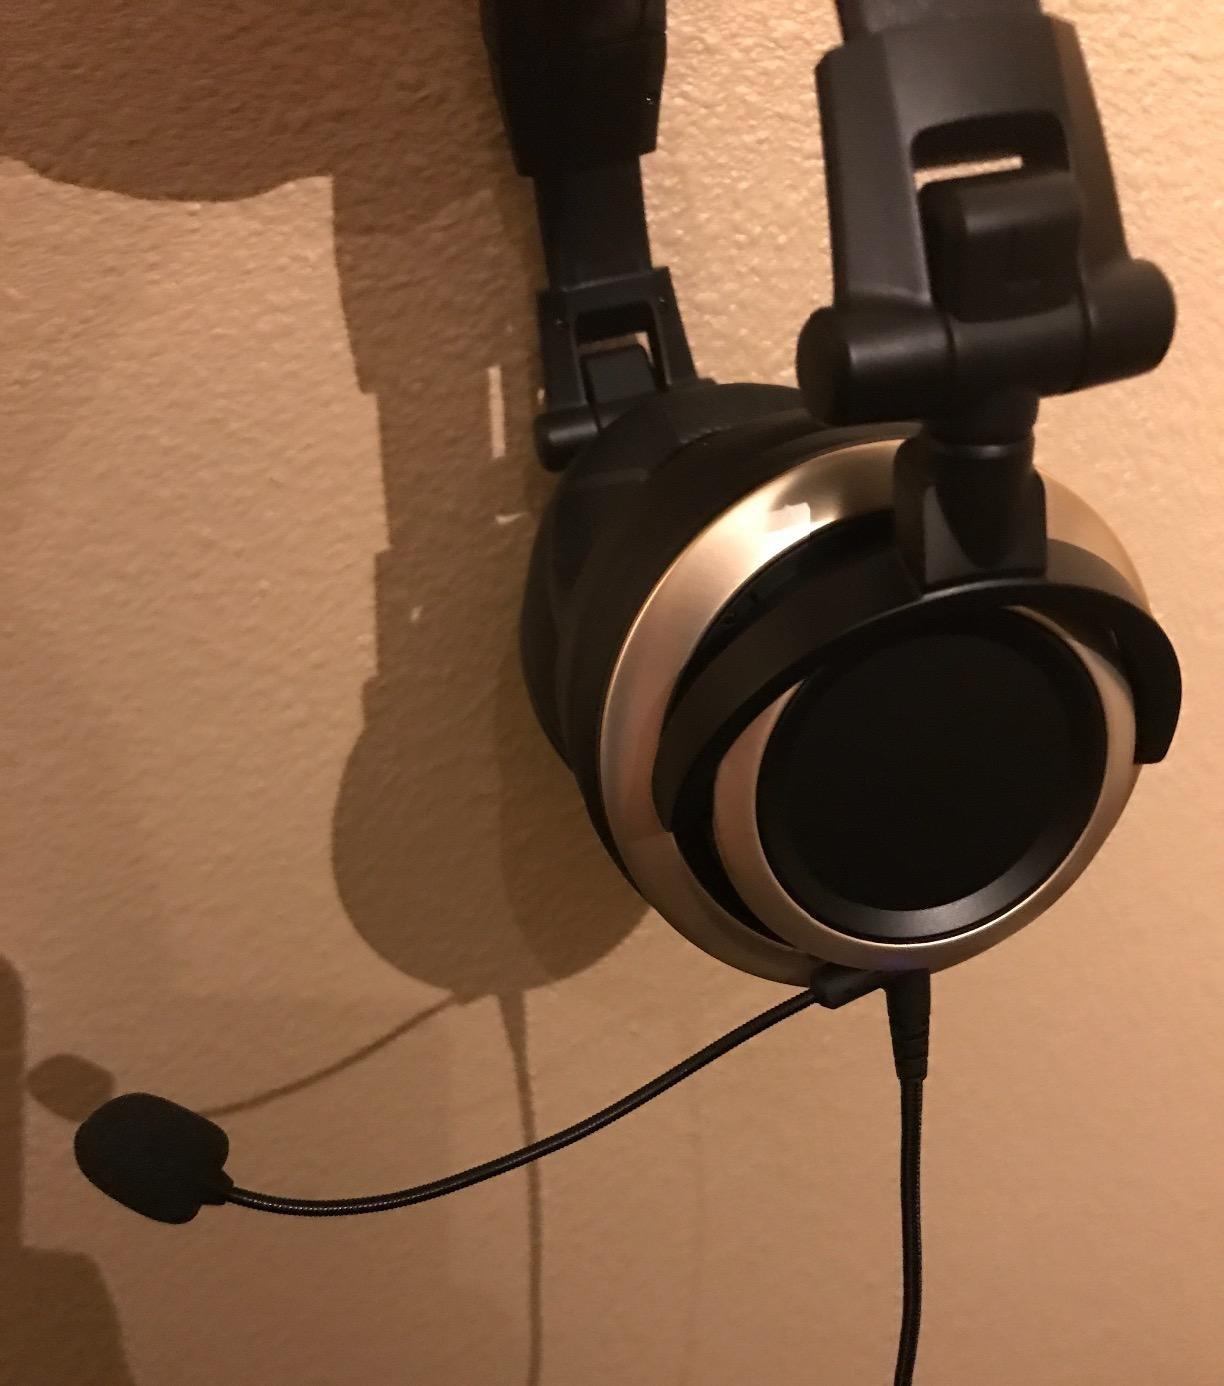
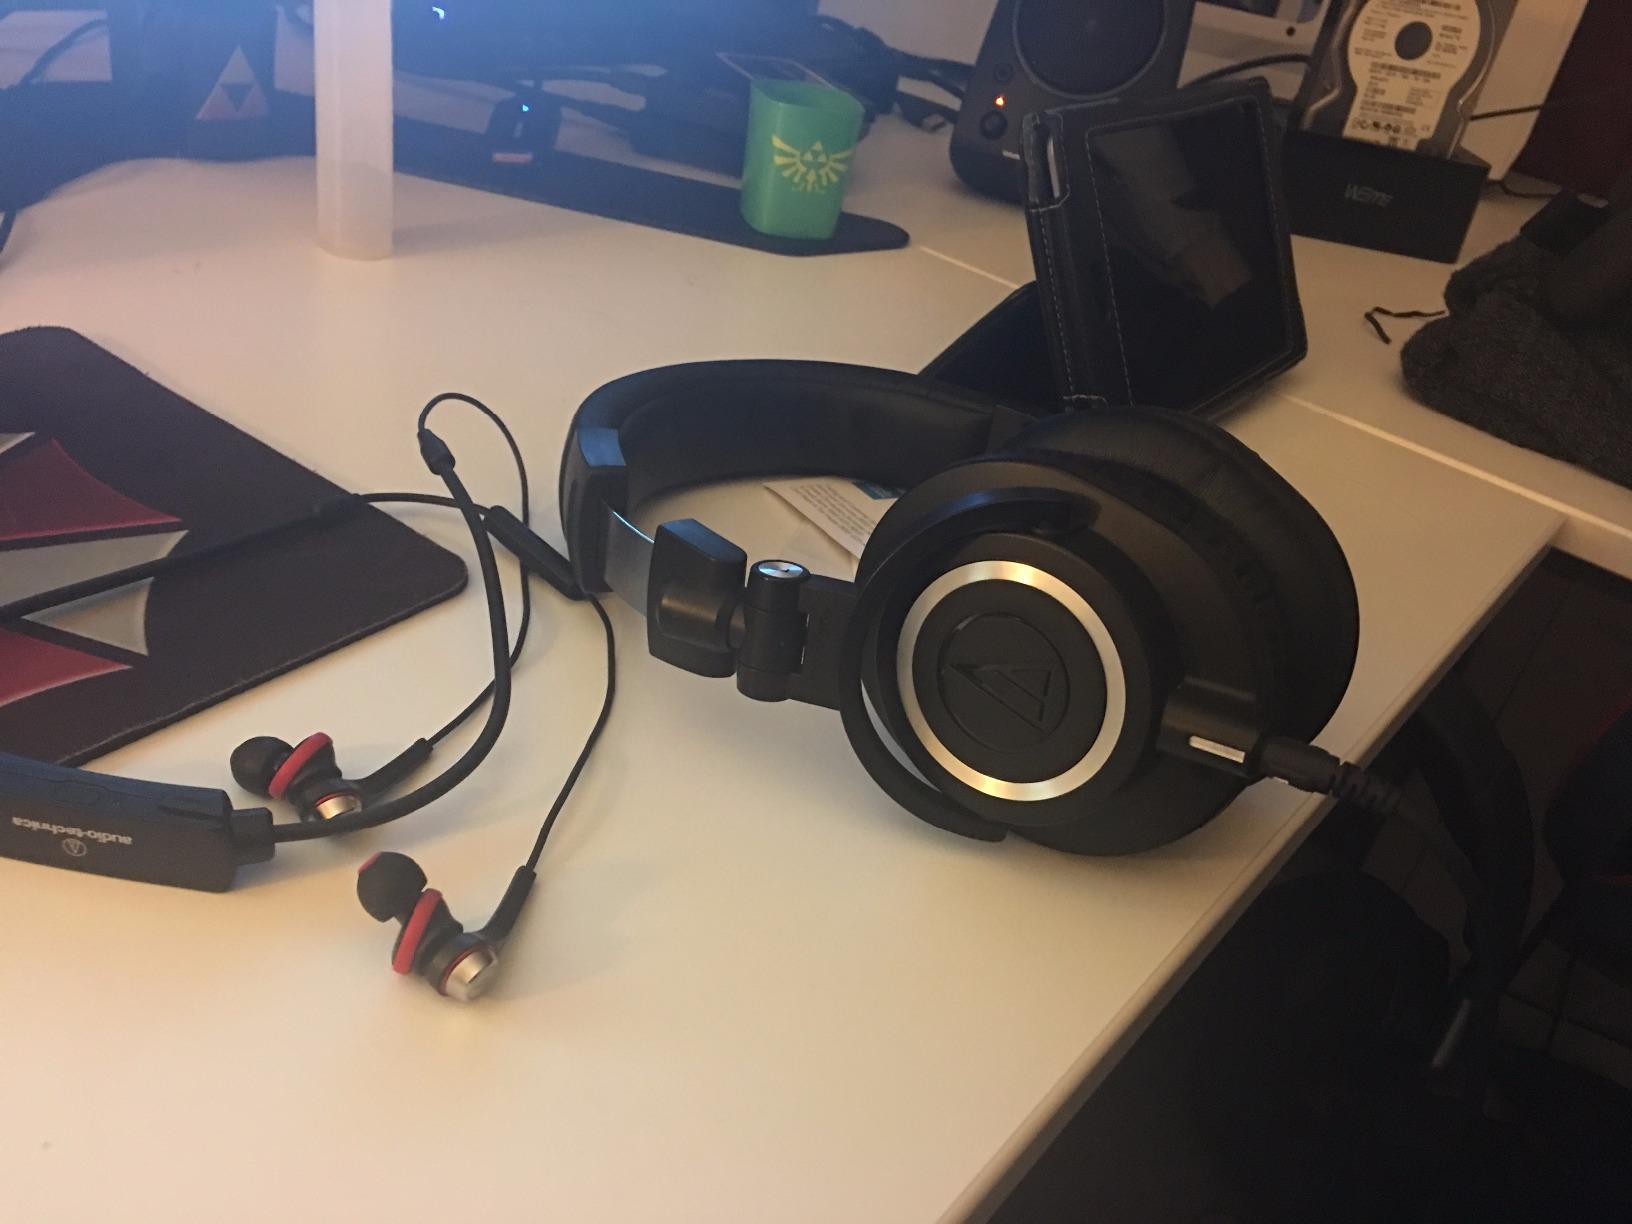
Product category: headphones
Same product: no